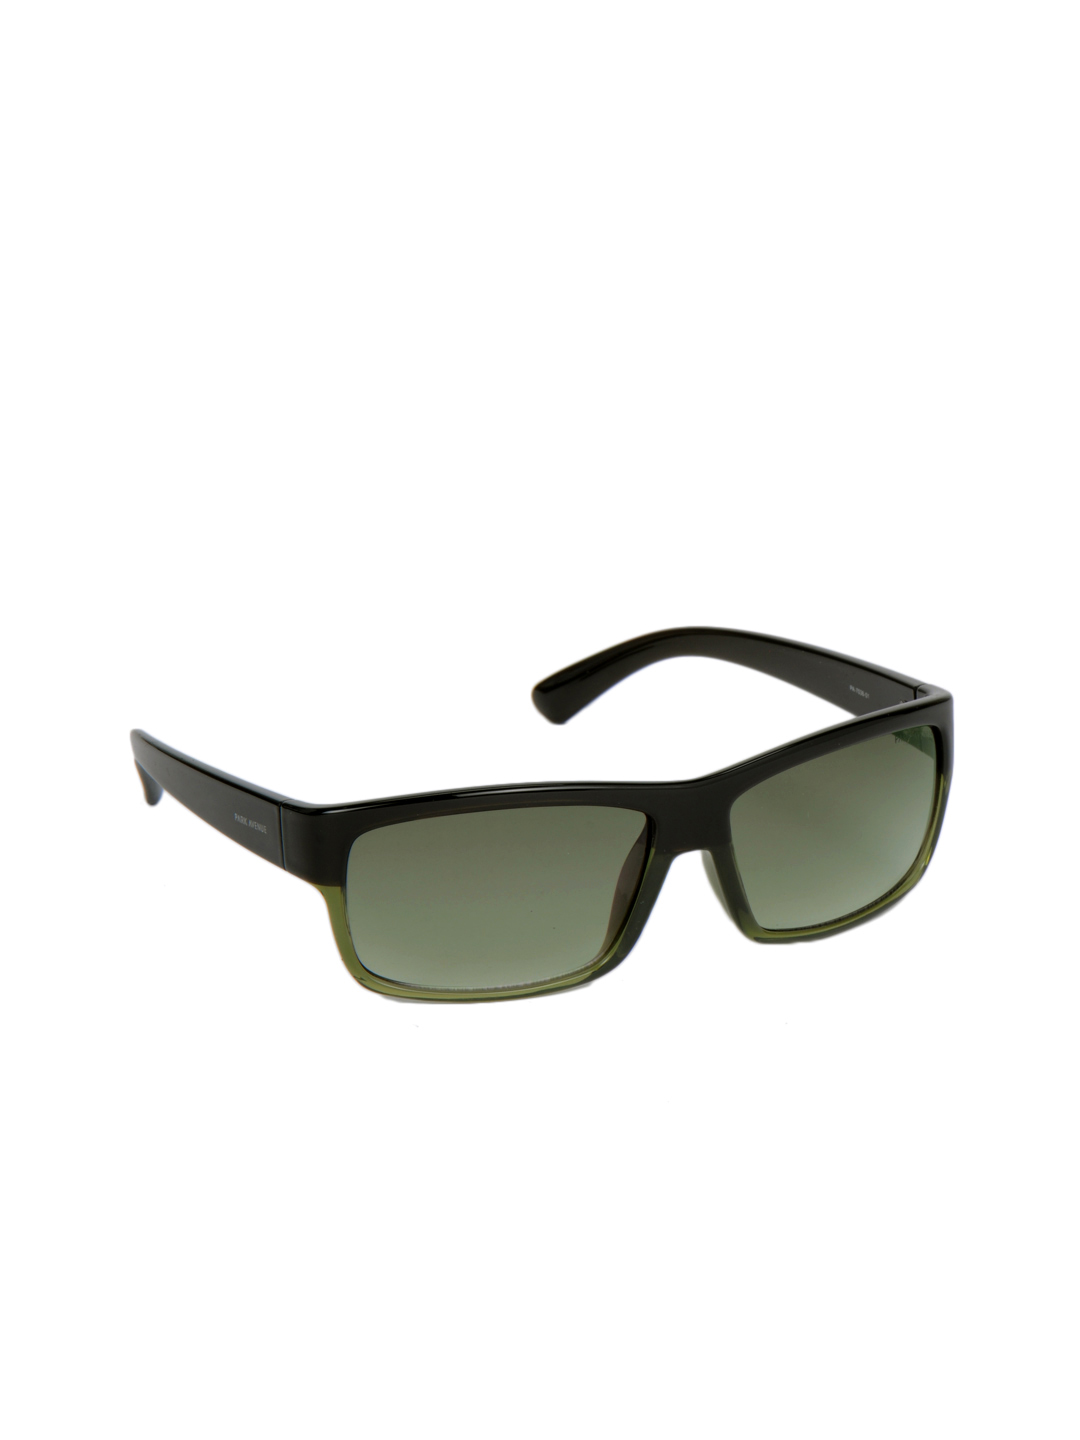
Park Avenue Men Black & Green Frame Sunglasses
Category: Apparel / Topwear / Tunics
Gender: Men
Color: Green
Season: Fall 2012
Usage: Casual